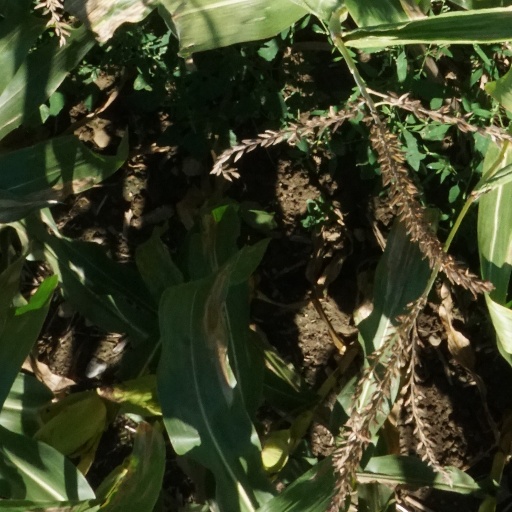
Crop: maize; corn